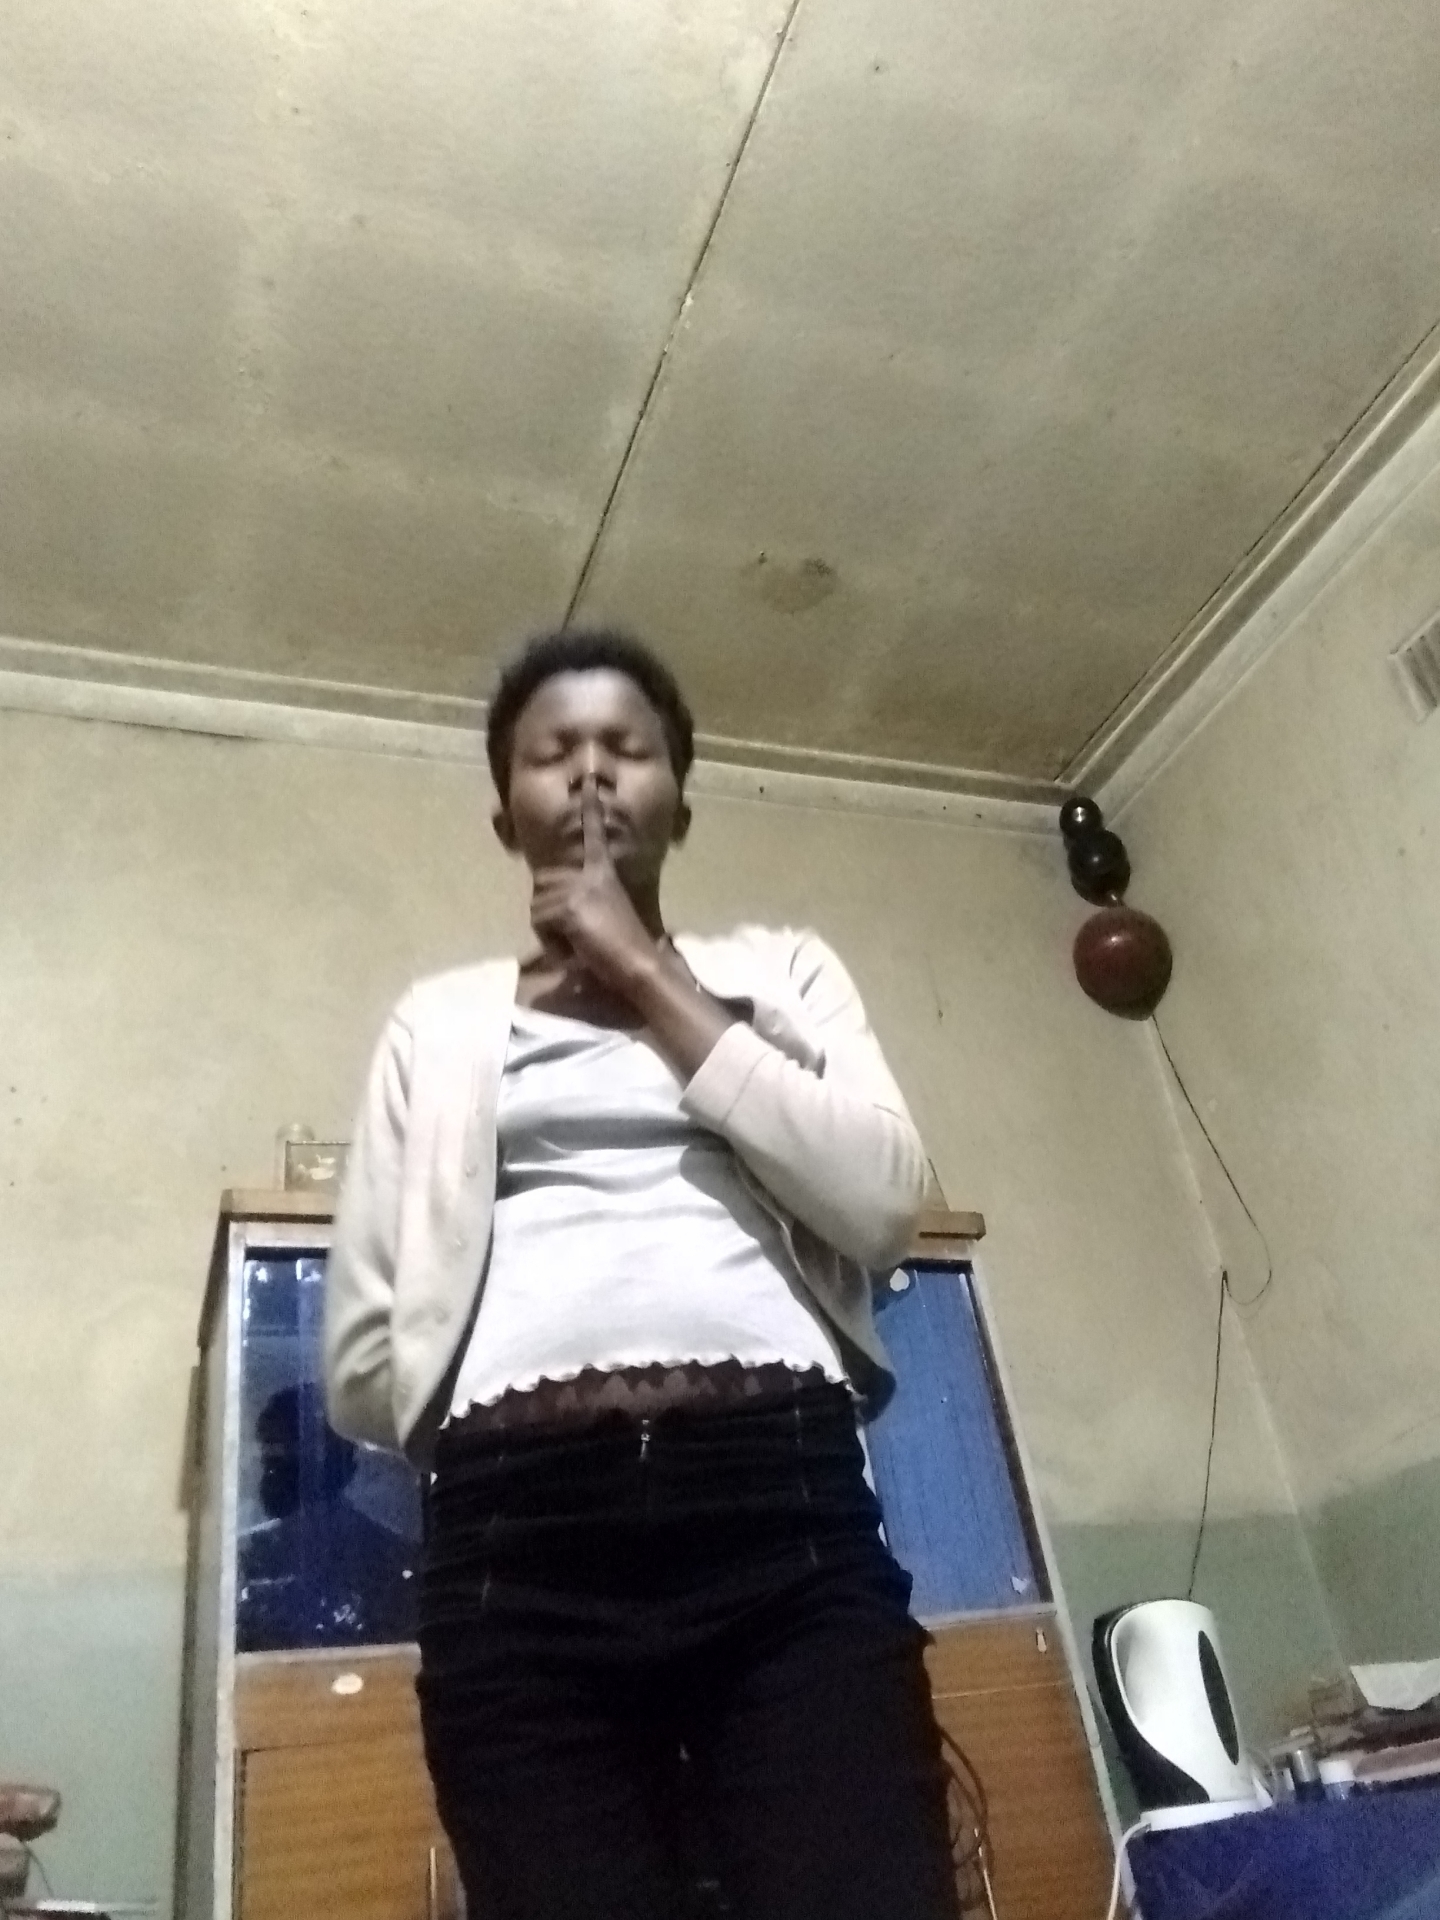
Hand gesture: mute